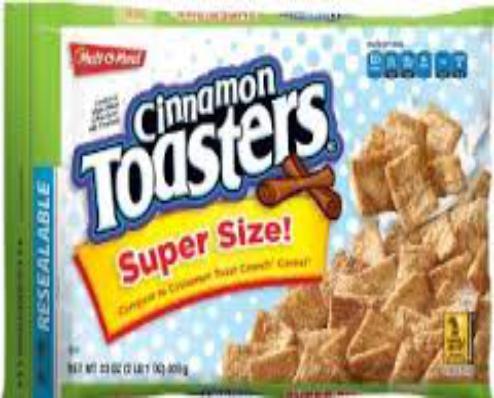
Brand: Cinnamon Toasters
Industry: Food